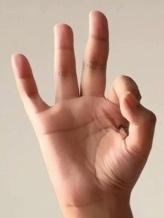
ASL sign: 9